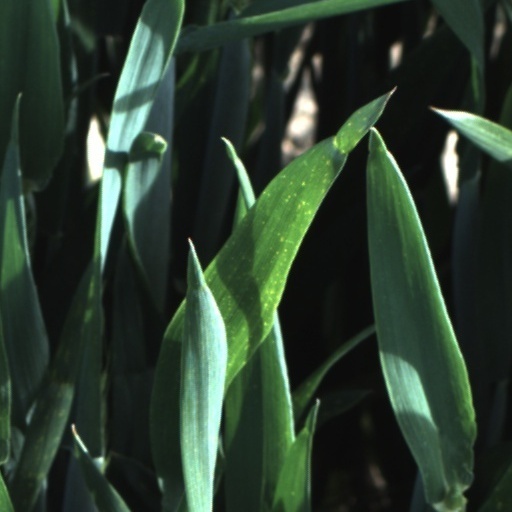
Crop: wheat